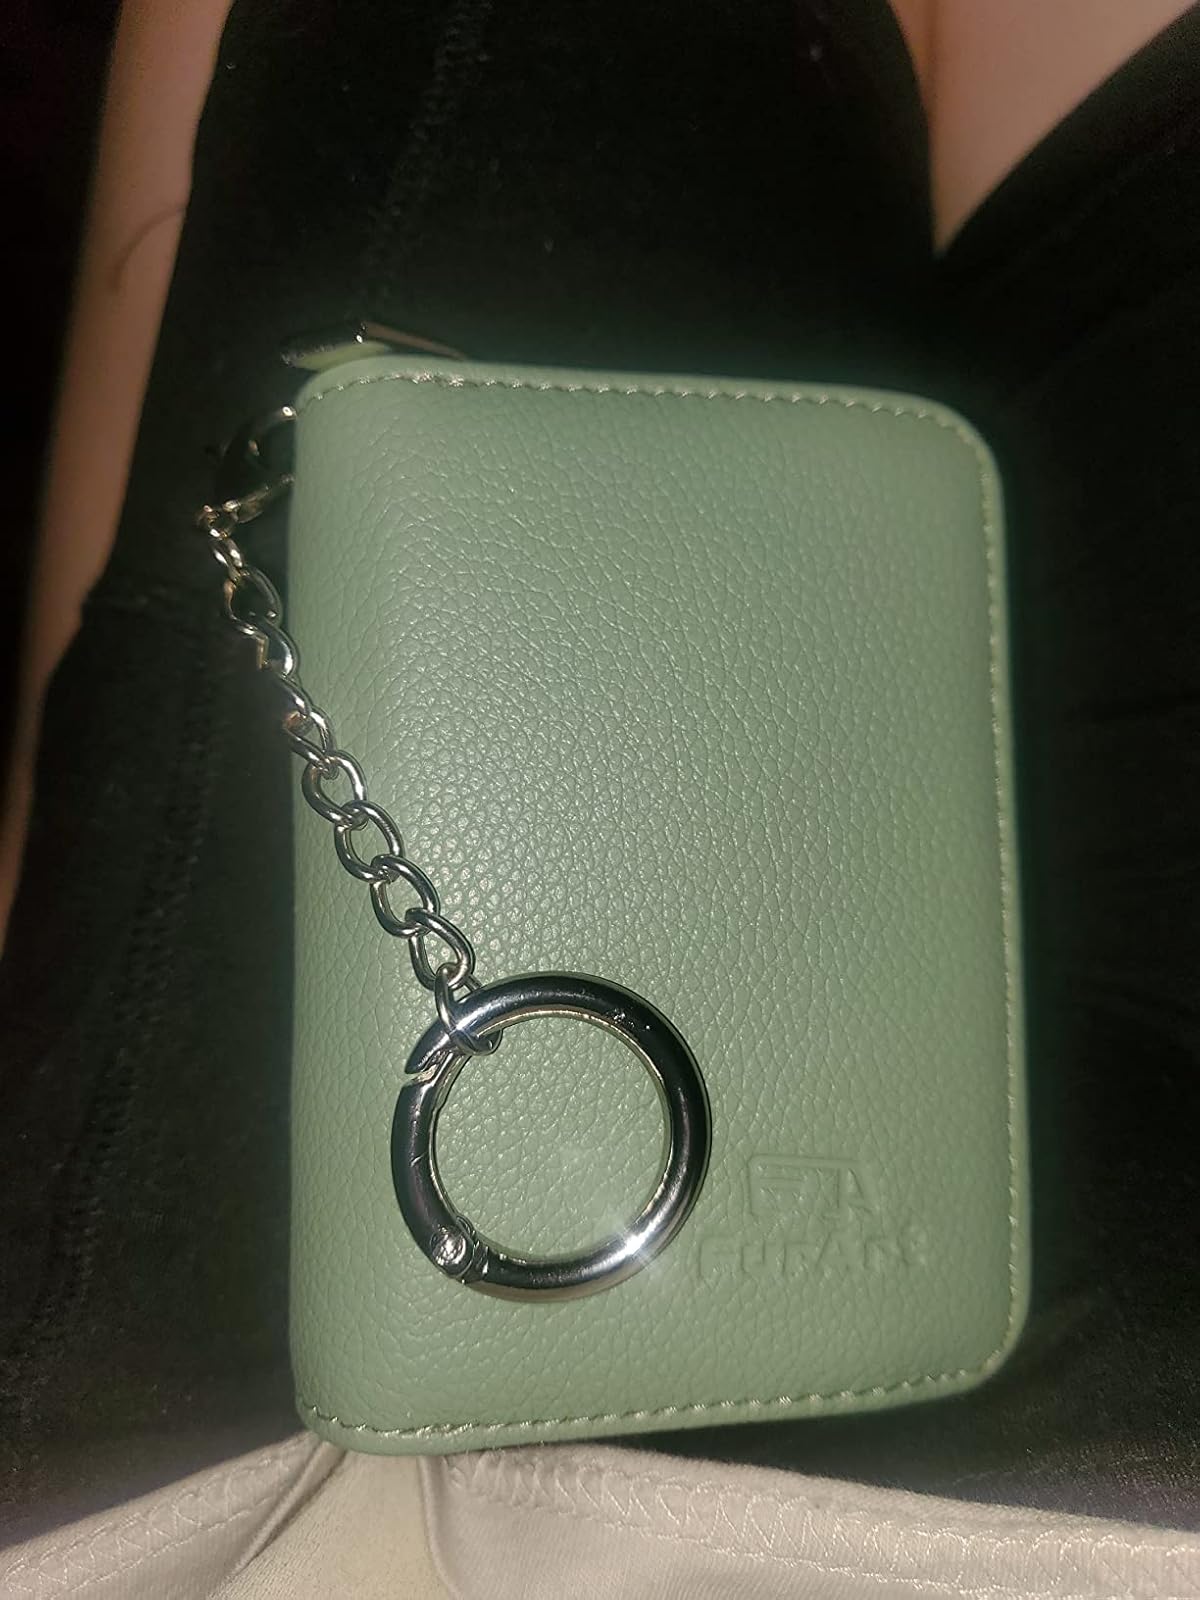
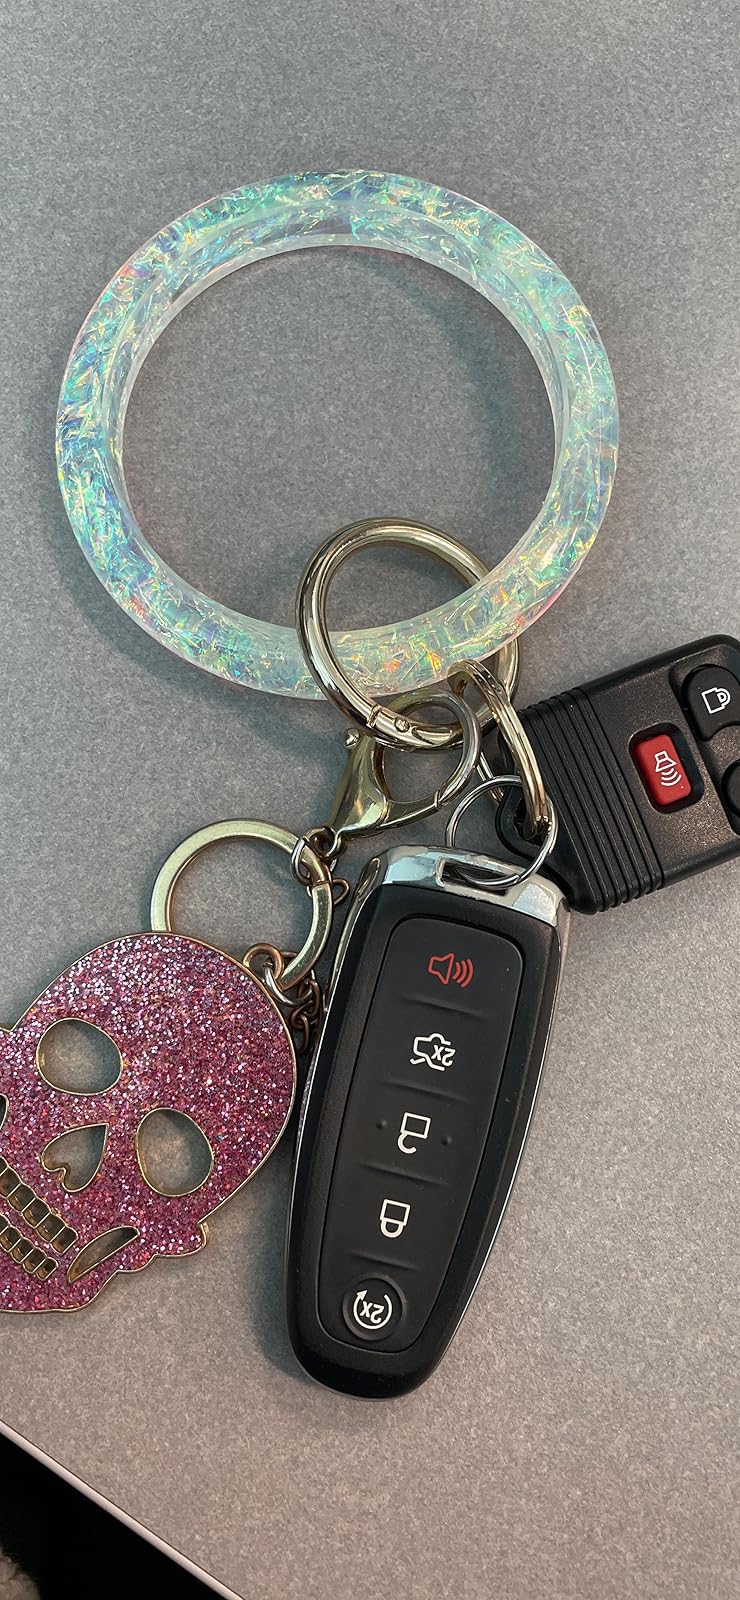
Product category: accessories_keychain
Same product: no